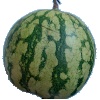
Label: watermelon